Piano Concerto No. 3 (Beethoven)

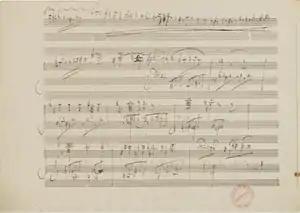
Cadenza of the first movement

Orchestral exposition: In the orchestral exposition, the theme is introduced by the strings and used throughout the movement. It is developed several times. In the third section (second subject), the clarinet and violin 1 introduce the second main theme, which is initially in the relative key, E major, and then in the tonic major, C major, finally back to C minor.